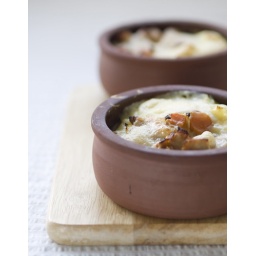
chicken in pots